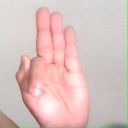
अक्षर: फ